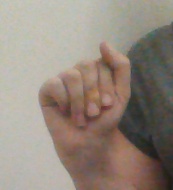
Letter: saad